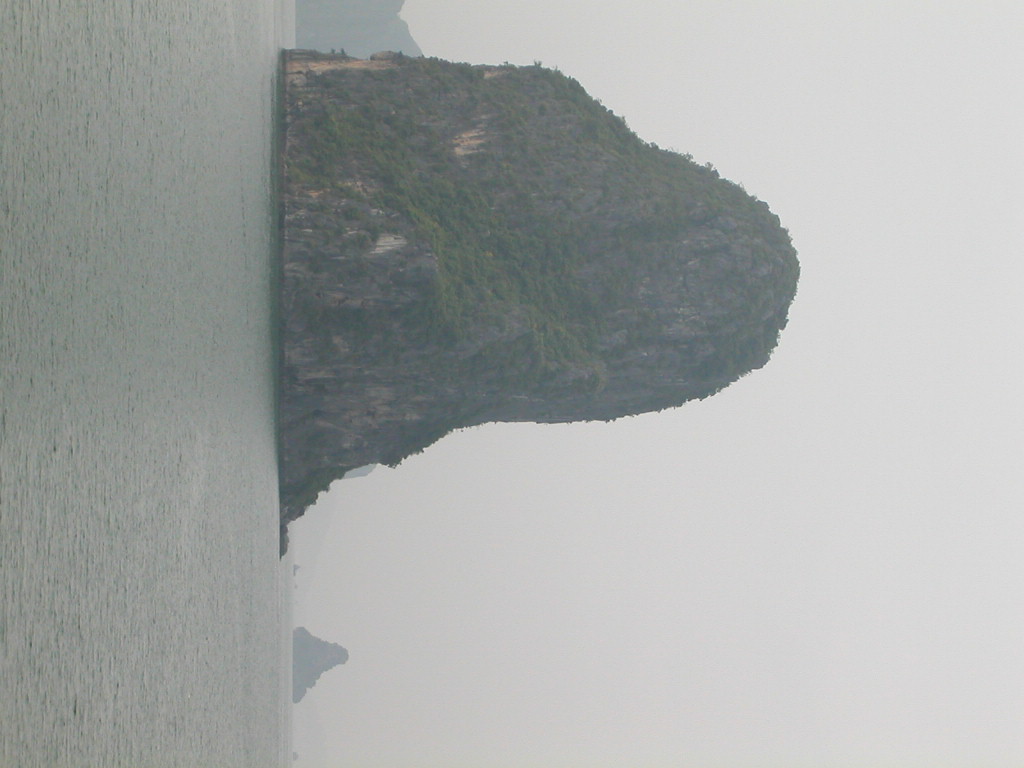
user: text: Bầu trời trong hình có màu gì?
assistant: text: Xám

user: text: Địa điểm nổi tiếng được chụp trong ảnh này là gì?
assistant: text: Vịnh Hạ Long

user: text: Vịnh này được UNESCO công nhận là gì?
assistant: text: Di sản Thiên nhiên Thế giới